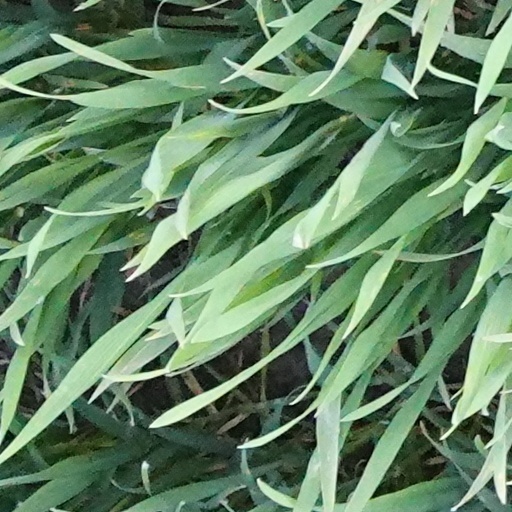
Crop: wheat